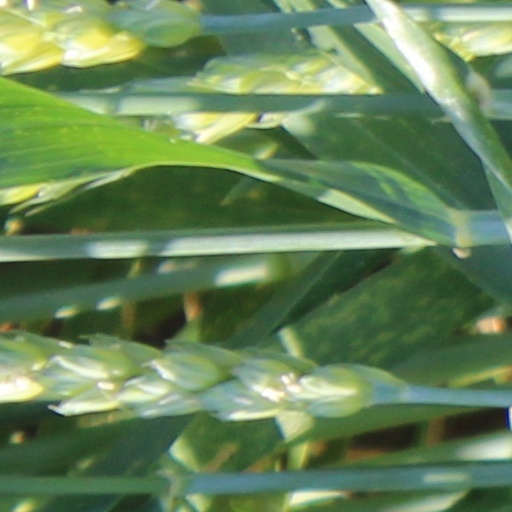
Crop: wheat